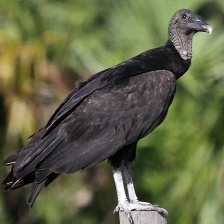
Species: BLACK VULTURE
Scientific name: CORAGYPS ATRATUS
ImageNet parent category: vulture